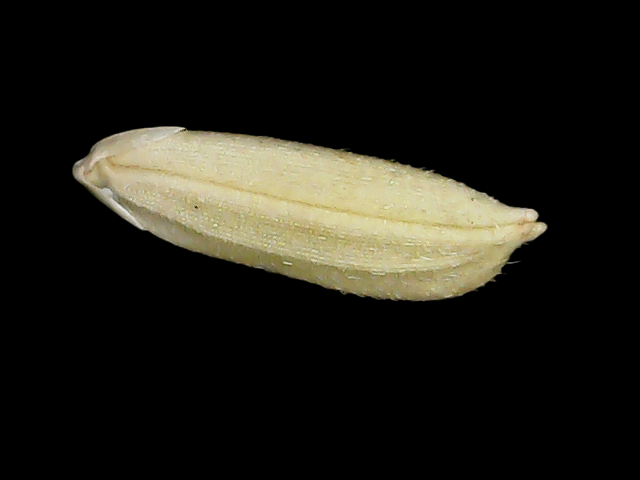
Rice variety: Bd30